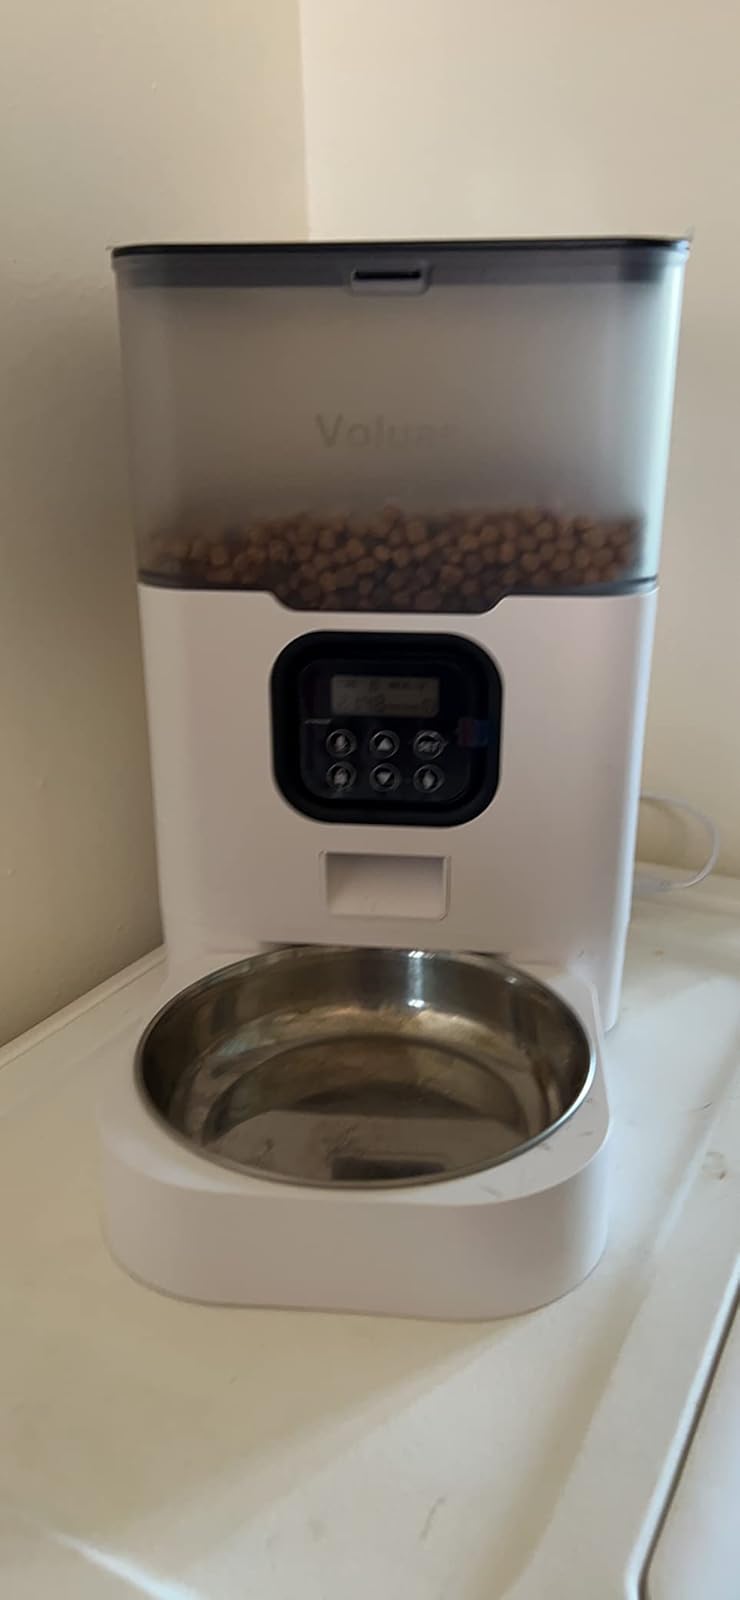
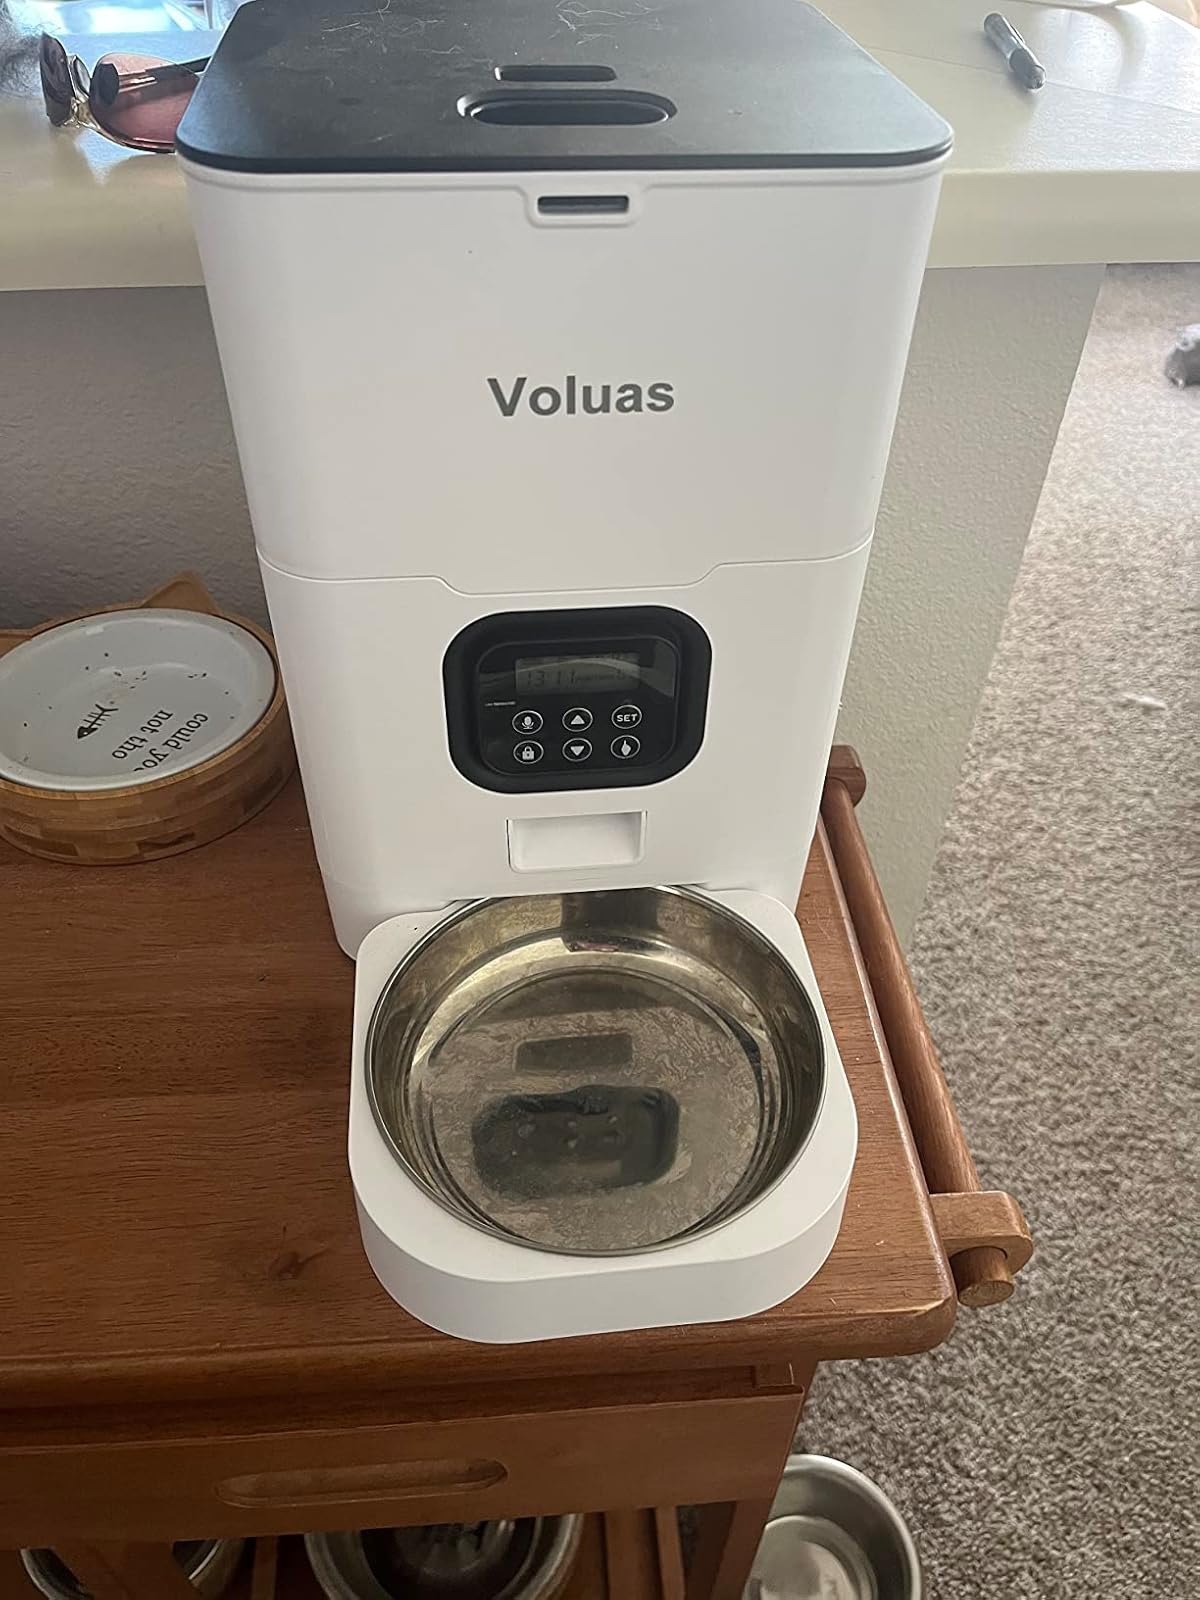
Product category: items_feeder
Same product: no